Brighton Hove & Sussex Sixth Form College

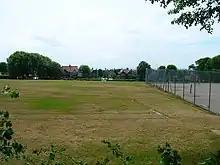
Playing fields

During the 2023-24 academic year, 3,569 students attended the college, most of whom take A-Level courses. The remaining students are enrolled in variety of courses, predominantly BTEC Level 3 or GCSE programmes. Approximately 60% of students are from Brighton and Hove, and up to 40 students come from outside the United Kingdom.